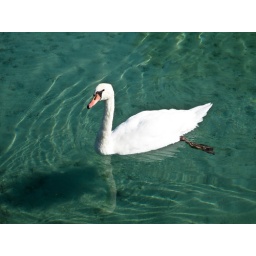
A swan swimming in crystal clear water of the Lac d'Annecy